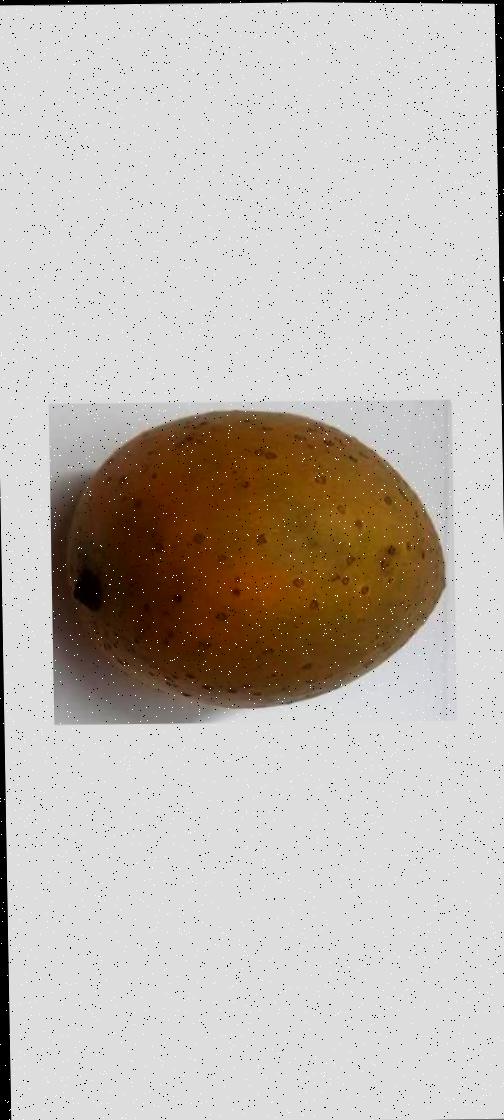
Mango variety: Gourmoti